José Nápoles

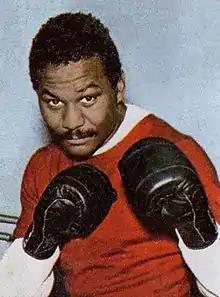
Nápoles c. 1973

José Ángel Nápoles (April 13, 1940 – August 16, 2019) was a Cuban-born Mexican professional boxer. He was a two-time undisputed welterweight champion, having held the WBA, WBC, and "The Ring" welterweight titles between 1969 and 1975. He is frequently ranked as one of the greatest fighters of all time in that division and is a member of the International Boxing Hall of Fame. His record of the most wins in unified championship bouts in boxing history, shared with Muhammad Ali, was unbeaten for 40 years. After debuting professionally in Cuba, he fought out of Mexico and became a Mexican citizen.